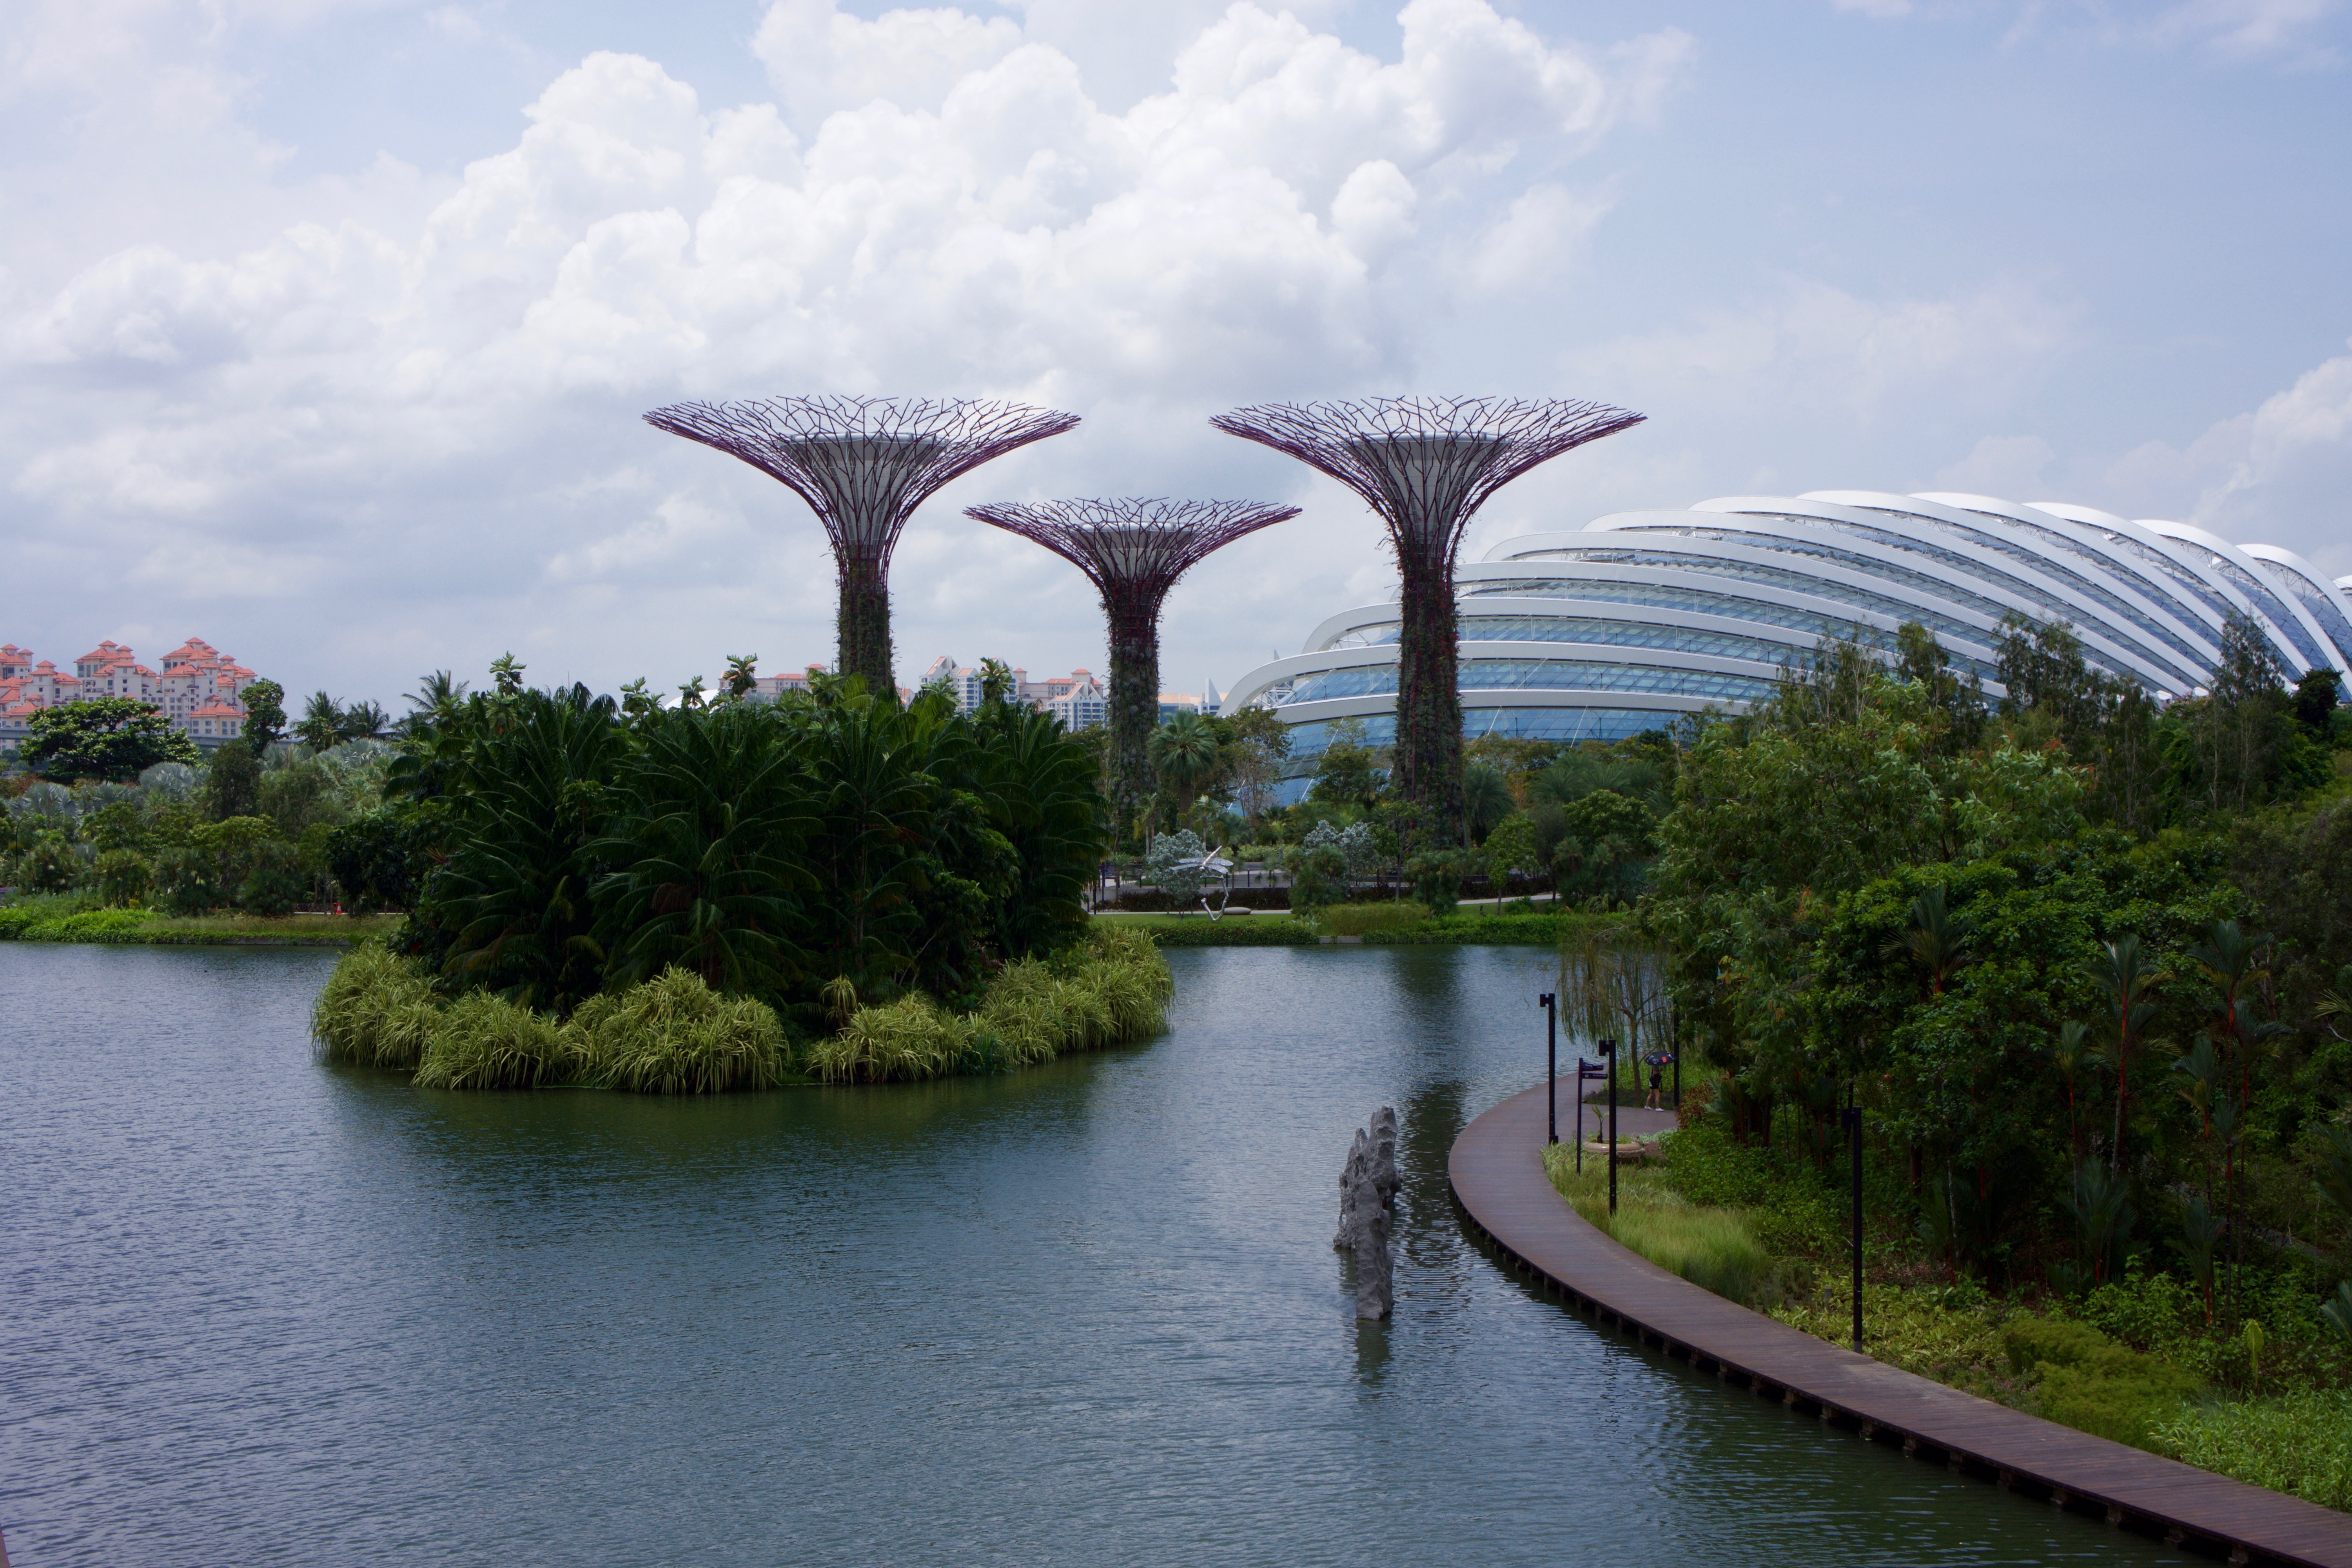
landscape, tree, water, nature, outdoor, architecture, structure, plant, bridge, flower, lake, building, city, urban, river, cityscape, travel, green, reflection, scenic, tropical, natural, park, asia, landmark, exterior, reservoir, colorful, garden, tourism, botanical, stadium, waterway, gardening, scene, dome, attractions, singapore, botanic, arch bridge, sport venue